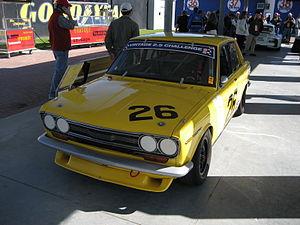
La Datsun Bluebird 1600SSS est un véhicule japonais produit de 1968 à 1973 par la Nissan Motor Company.